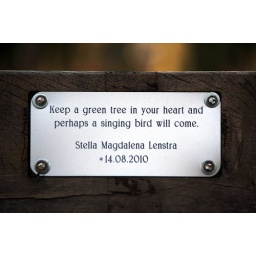
Keep a green tree in your heart